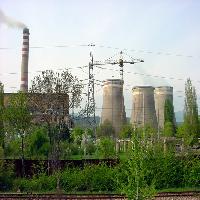
Weather: cloudy or overcast